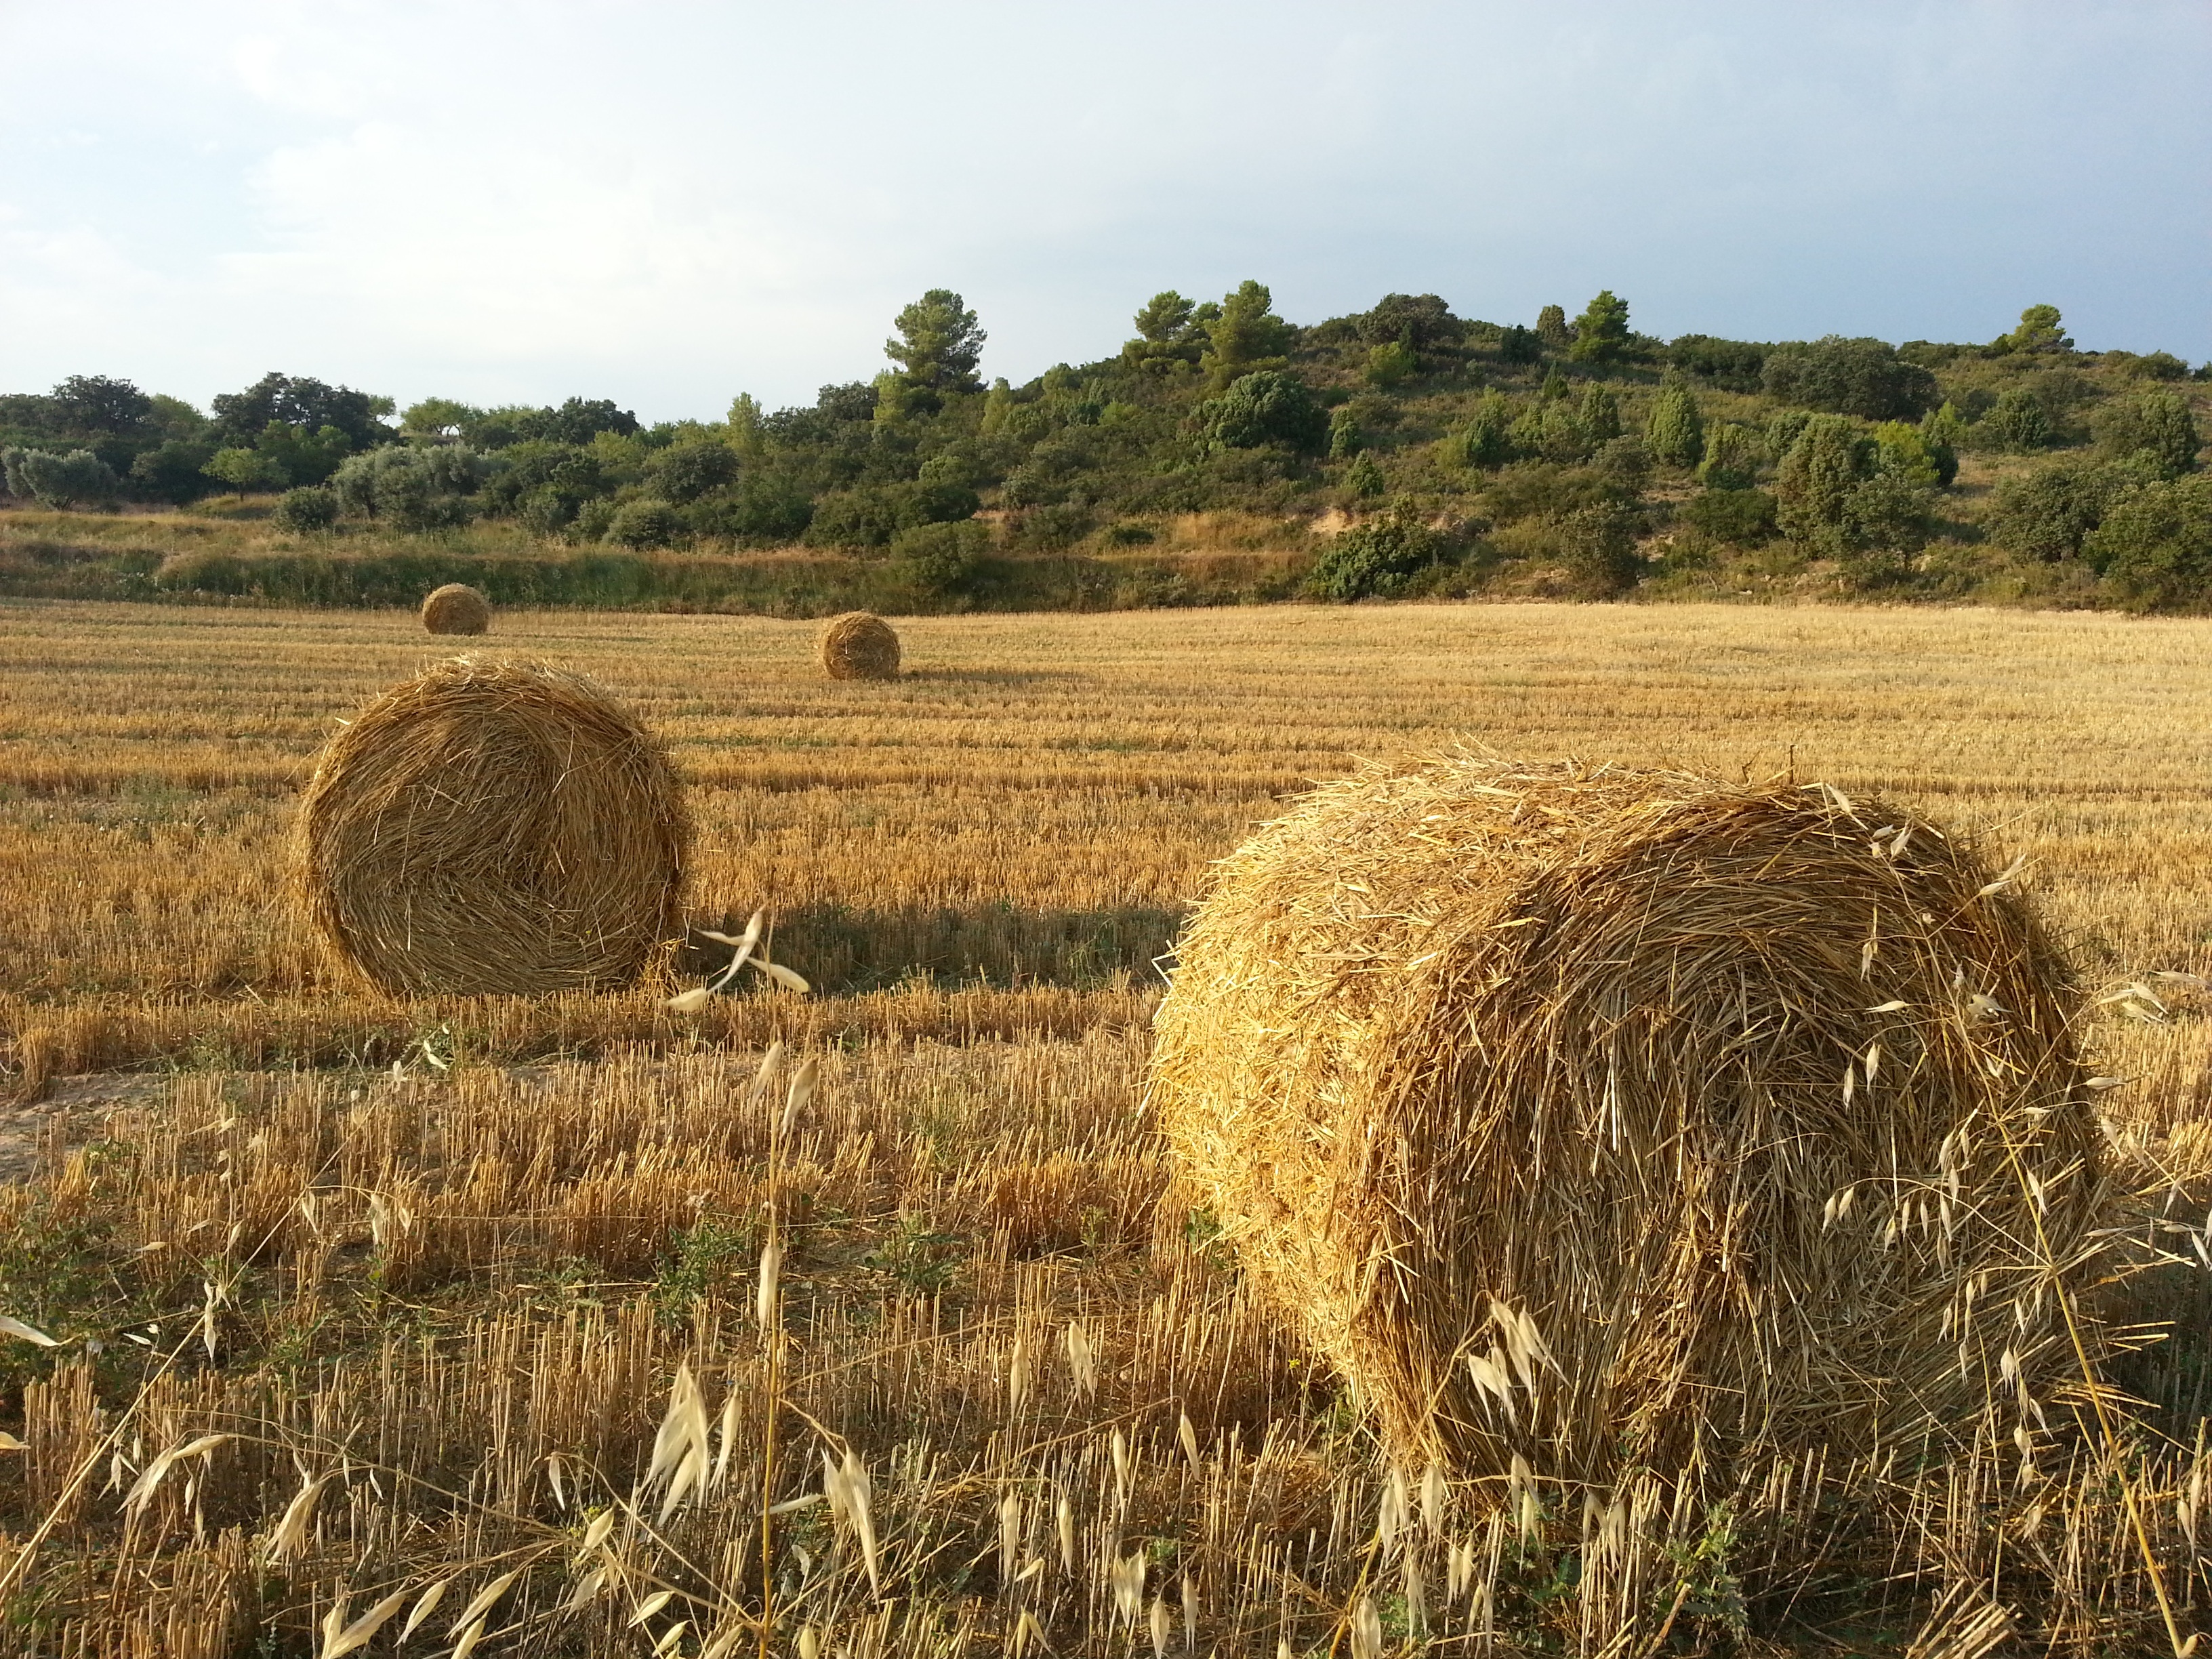
landscape, nature, plant, hay, field, farm, wheat, prairie, rustic, summer, food, crop, pasture, soil, agriculture, plain, cultivation, grassland, straw, cornfield, rural area, grass family